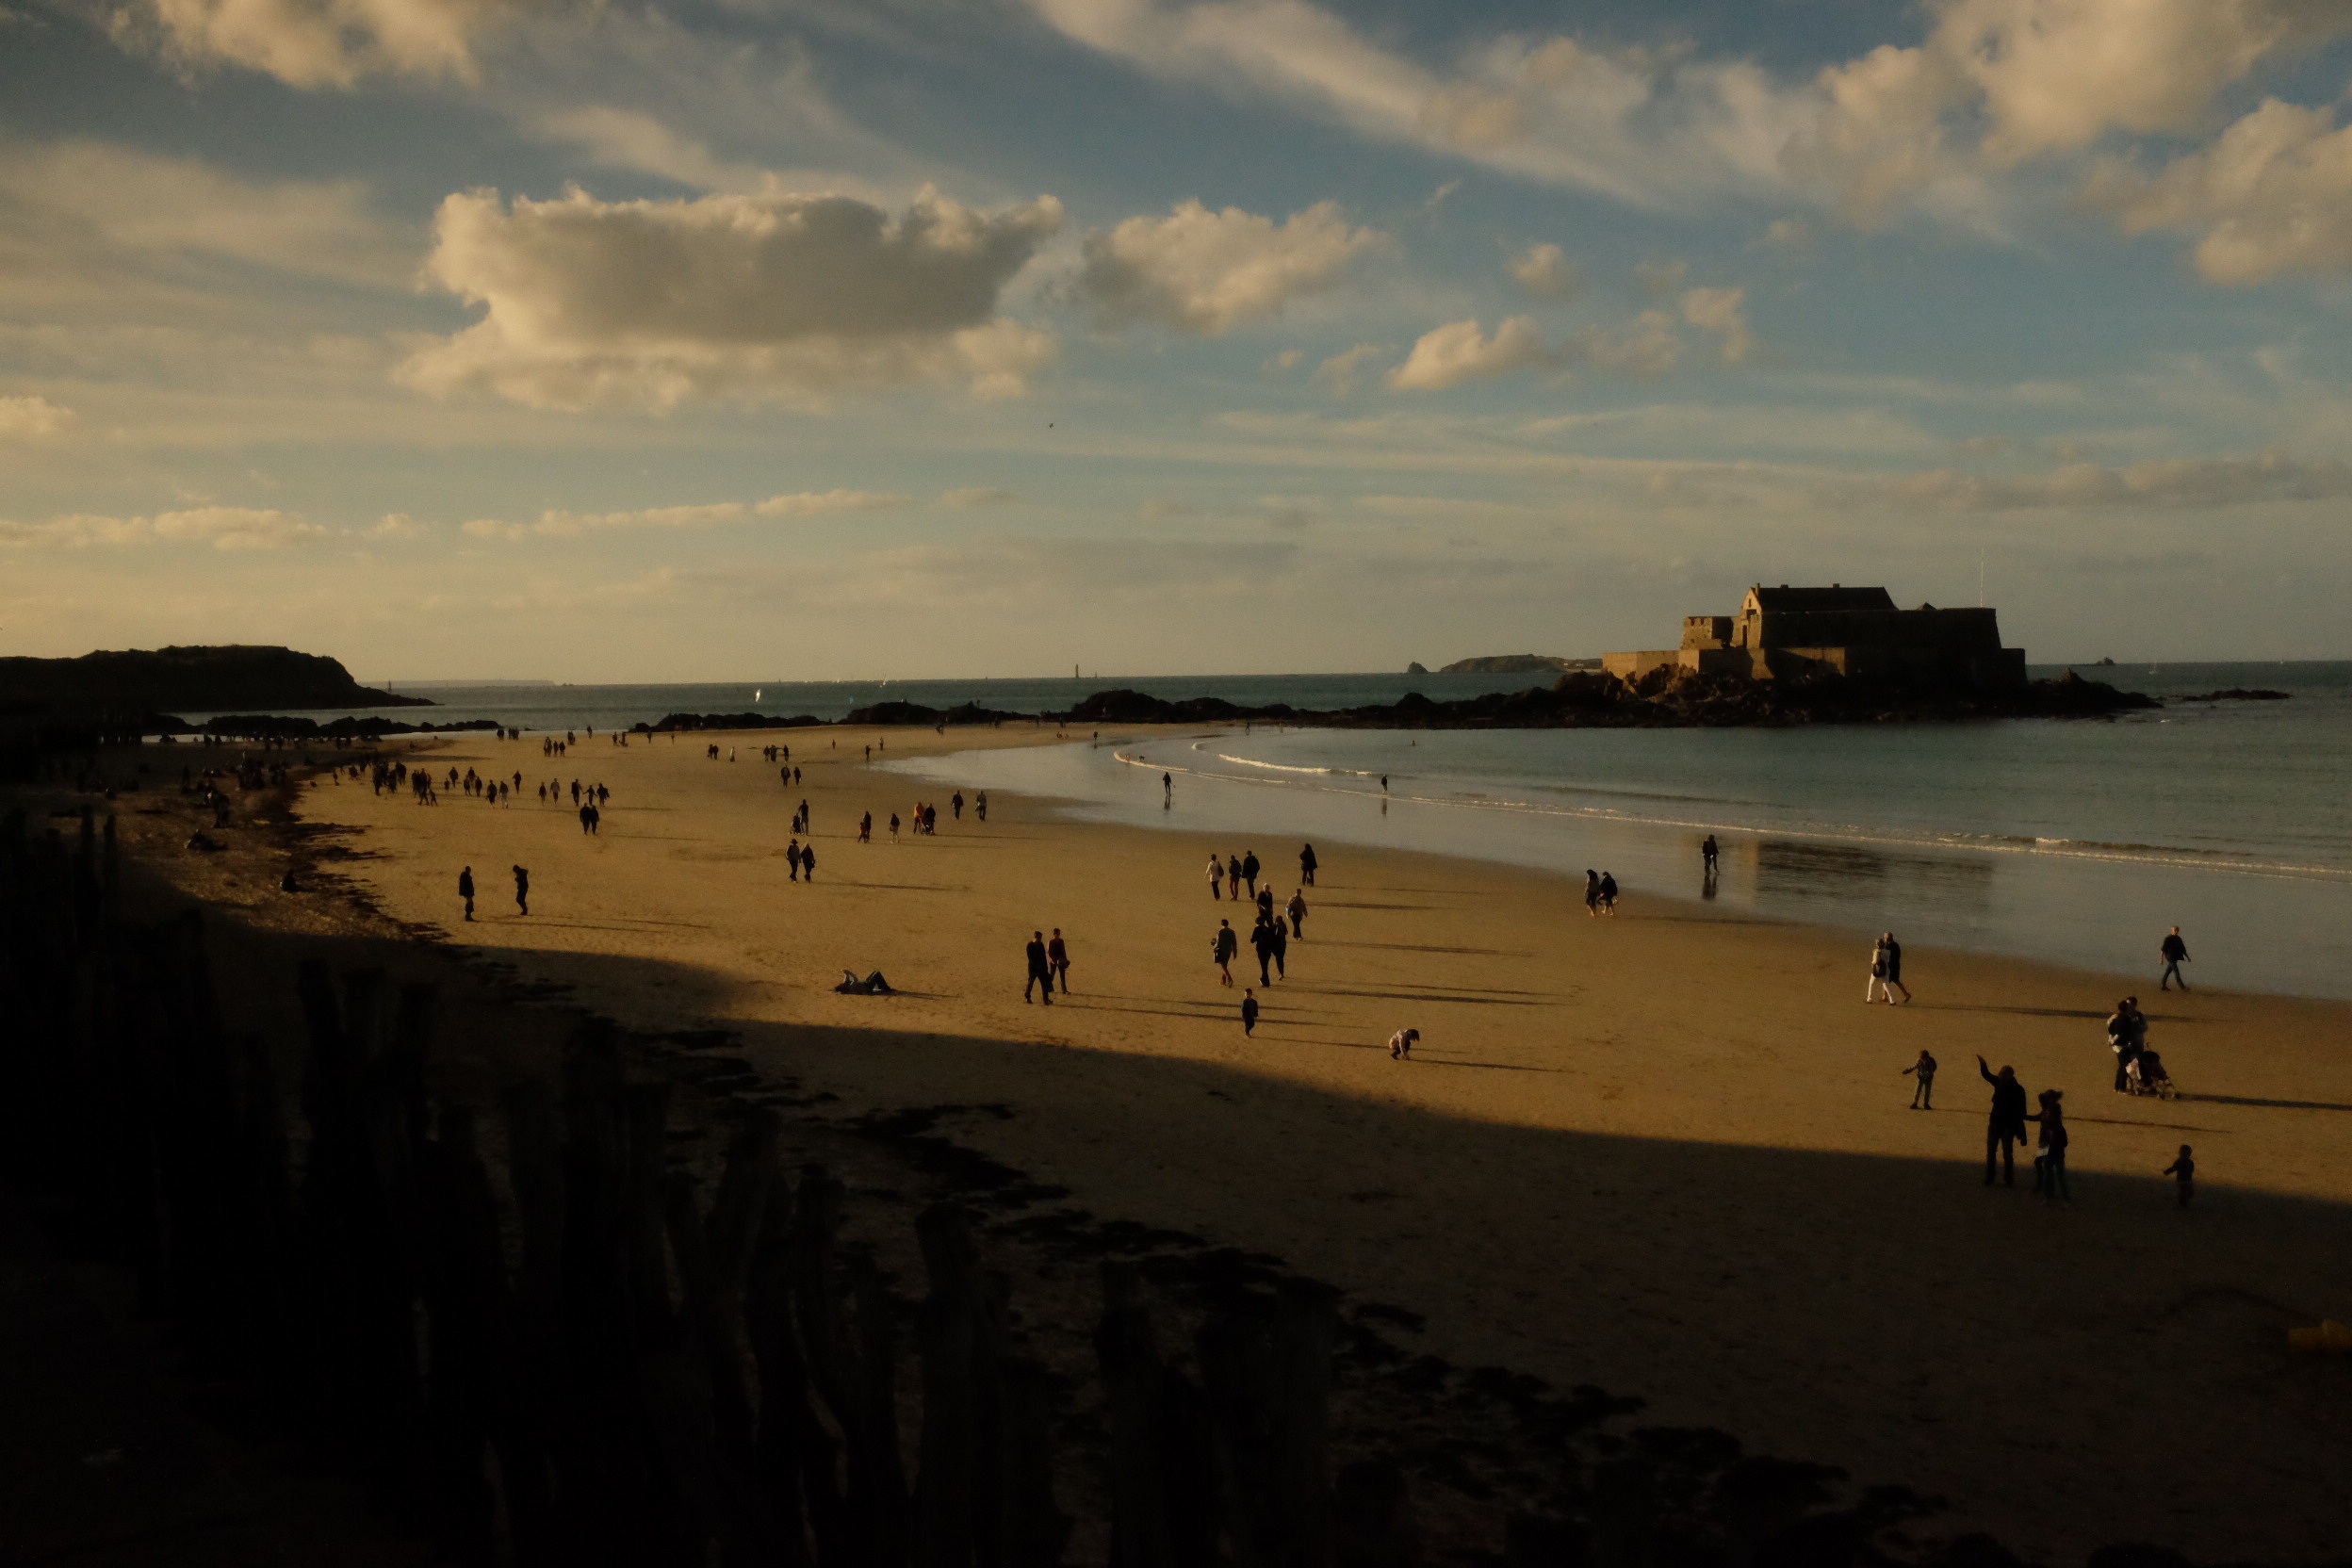
beach, sea, coast, sand, ocean, horizon, cloud, sunrise, sunset, morning, shore, wave, dawn, dusk, evening, reflection, bay, material, body of water, cape, wind wave